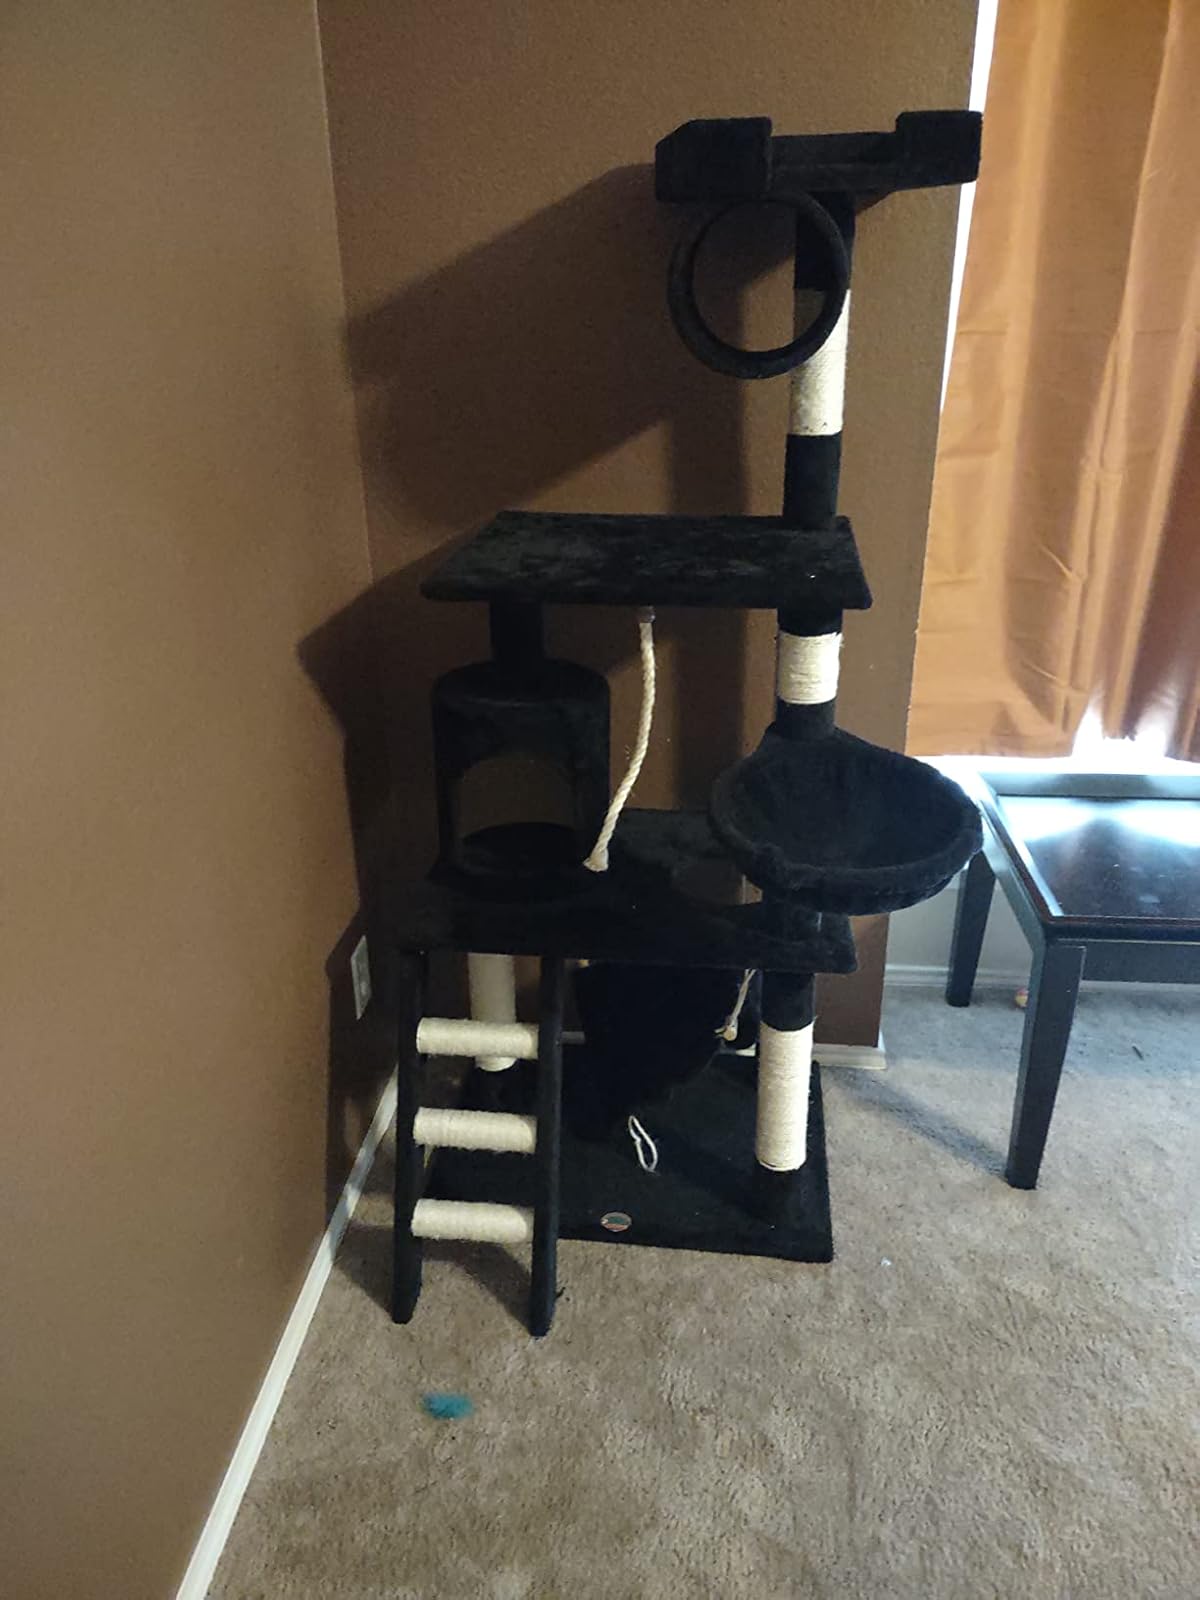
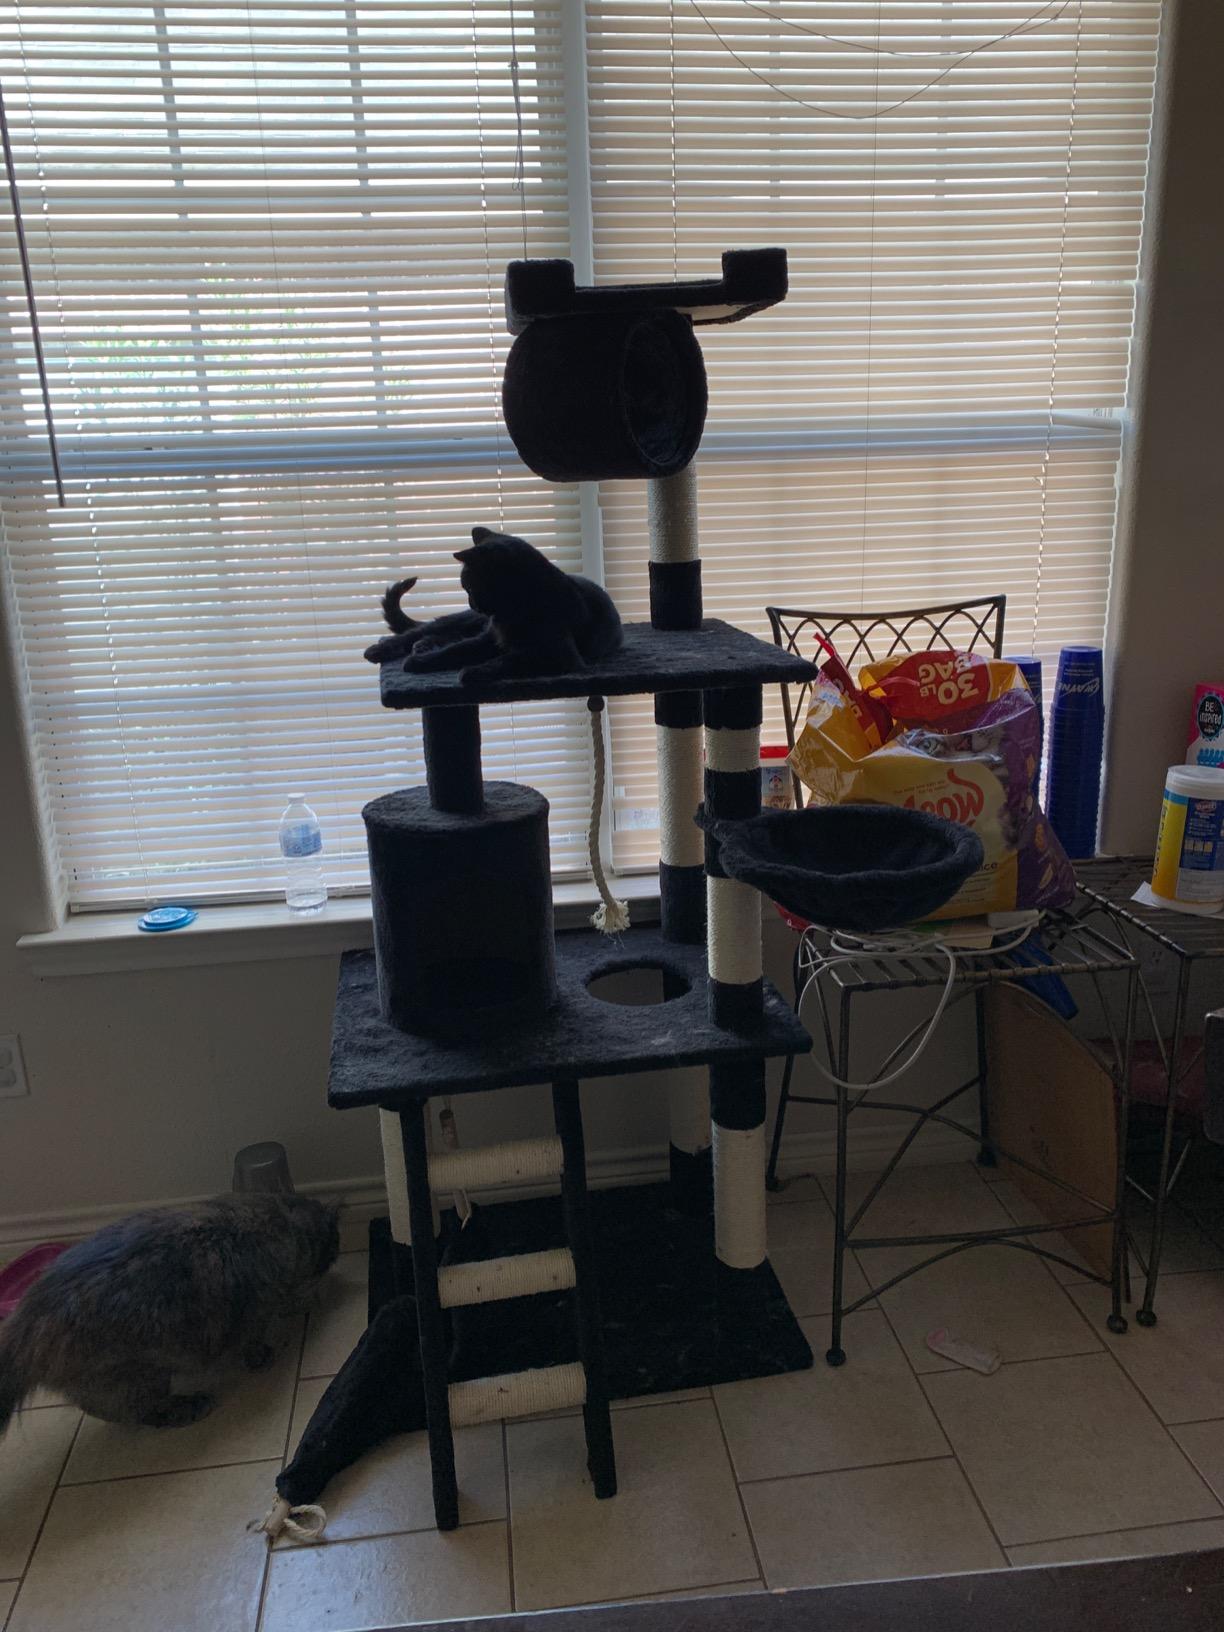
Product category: items_cat tree
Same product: yes